United States Army Field Band

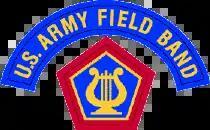
U.S. Army Field Band shoulder sleeve insignia

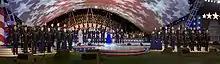
The chorus of the Army Field Band performing alongside celebrities at the 2009 National Memorial Day Concert

The United States Army Field Band of Washington, D.C. is a touring musical organization of the United States Army Military District of Washington. It performs more than 400 concerts per year and has performed in all 50 states of the United States and in 25 countries. Stationed at Fort George G. Meade, Maryland, the Army Field Band consists of five performing components: the Concert Band, the Soldiers' Chorus, the Jazz Ambassadors, the Six-String Soldiers, and the Commercial Music Group, which includes the Army Rappers.